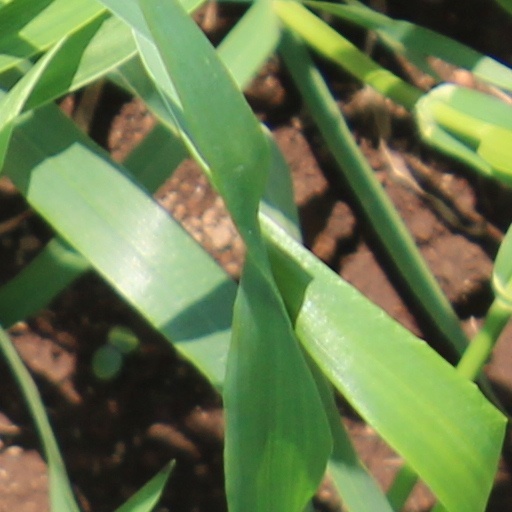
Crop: wheat